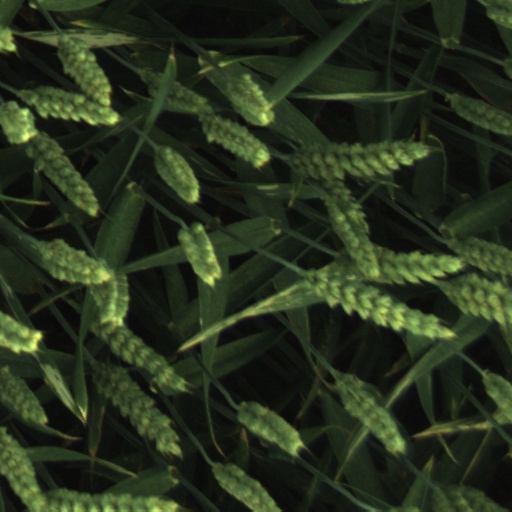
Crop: wheat